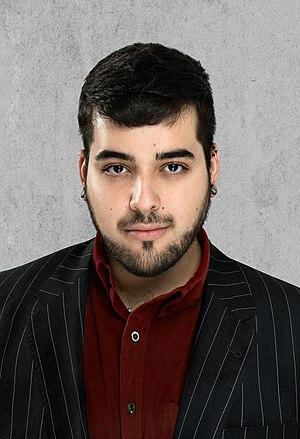
Gustavo Chams est un photographe de mode, designer et artiste visuel brésilien.Il est connu pour avoir travaillé avec des célébrités telles que Gisele Bündchen, Isabeli Fontana, Gaspard Ulliel et Stella McCartney et pour avoir pris l'une de ses expositions comme tribune pour critiquer publiquement le président élu brésilien de 2019, Jair Bolsonaro, ce qui lui a valu des critiques mitigées.